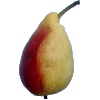
Label: Pear 2